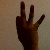
The image shows a hand gesture representing the number 9 in Indian Sign Language.